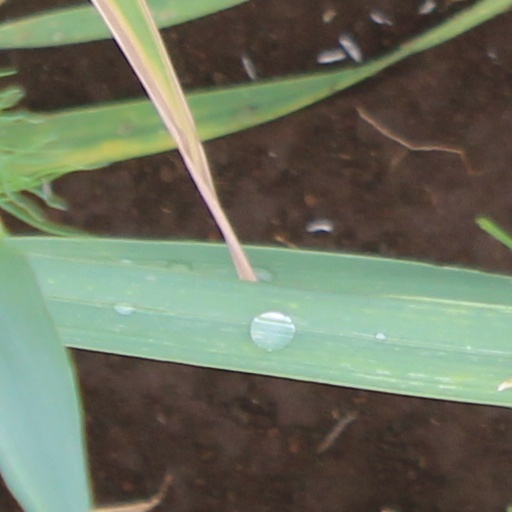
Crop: wheat